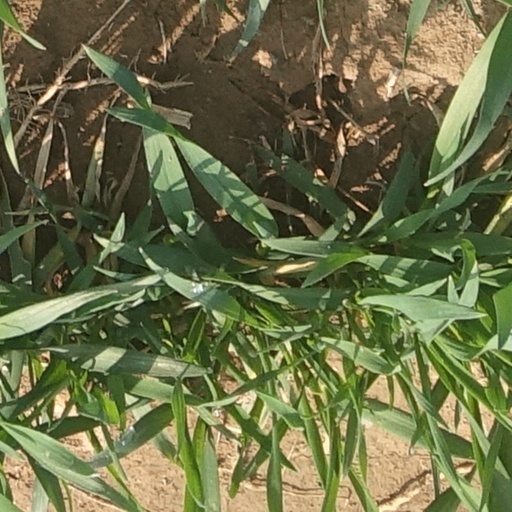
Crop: wheat